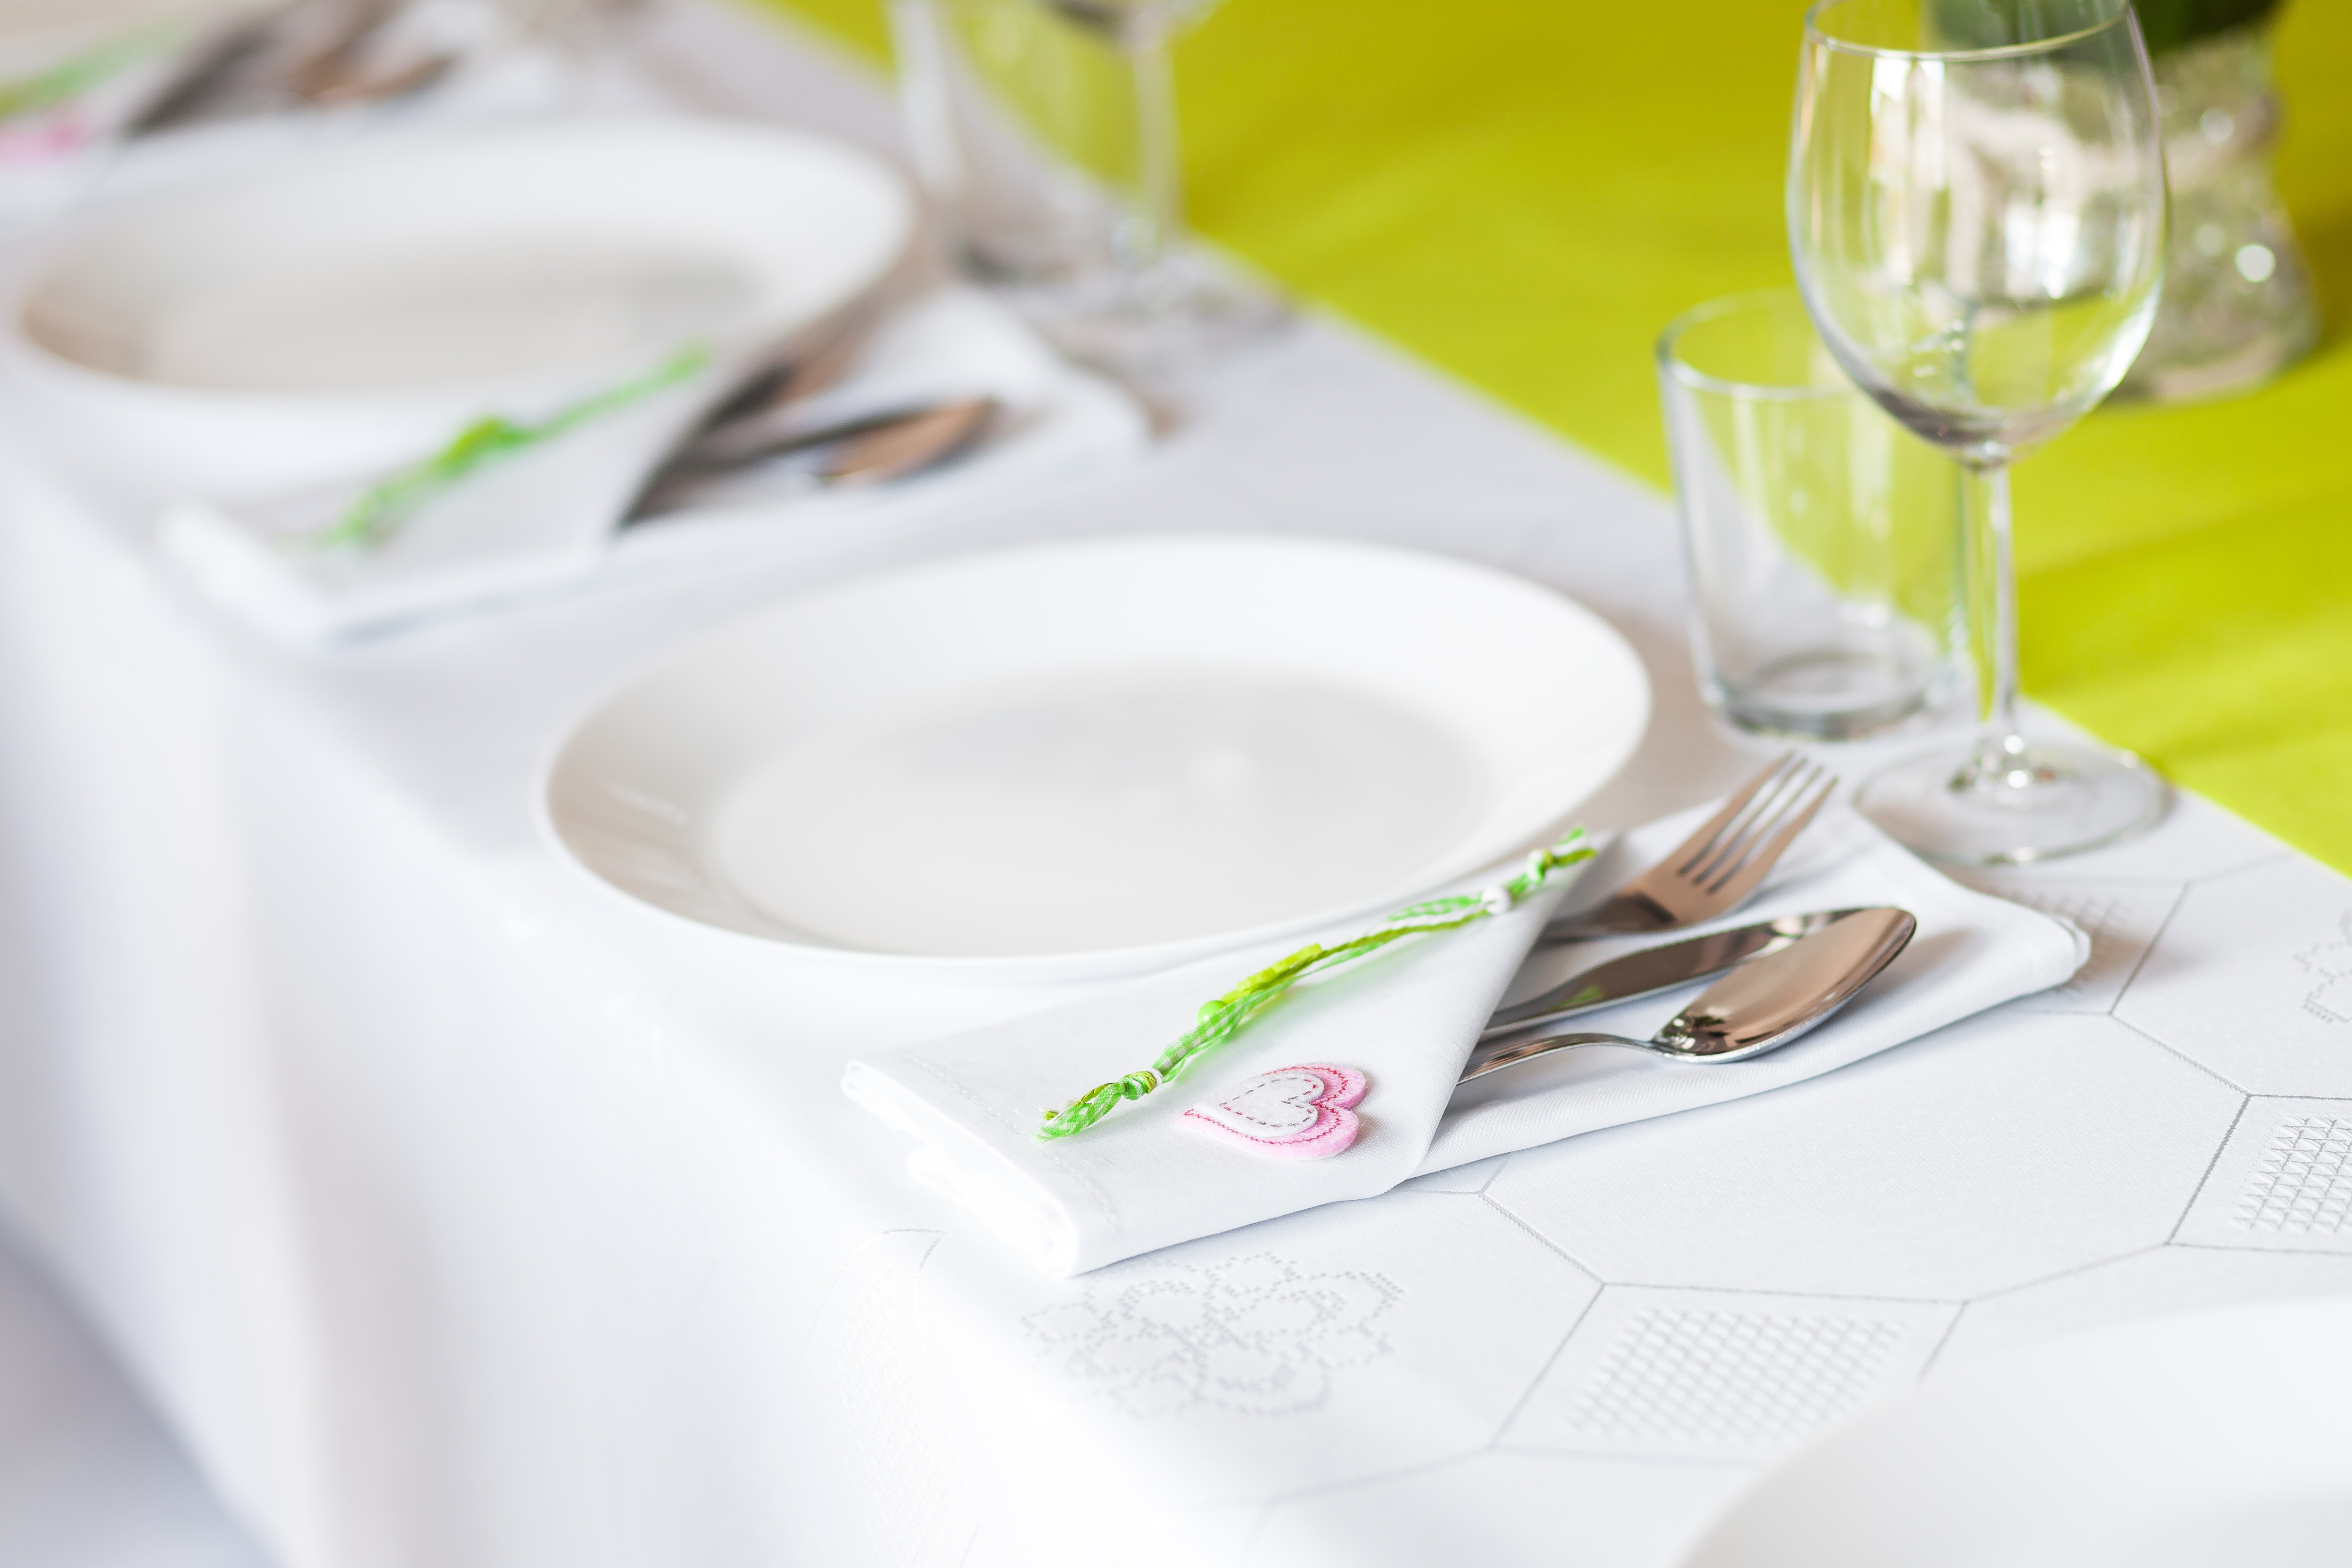
wine, cup, meal, drink, breakfast, wedding, coffee cup, tableware, material, arrangement, event, communion, wine glasses, dining table, the adoption of, the ceremony, doily